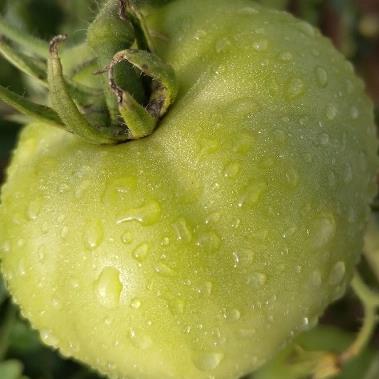
Crop: Tomato
Condition: healthy-fruit